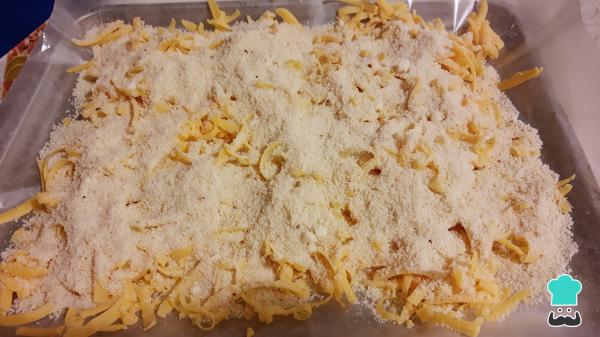
En una charola esparce el queso cheddar y, enseguida, espolvorea toda la mezcla de harina de almendras y especias. Después, lleva la charola al horno a 200 °C durante unos 12-15 minutos hasta que el queso se haya derretido por completo y se haya integrado con la harina.